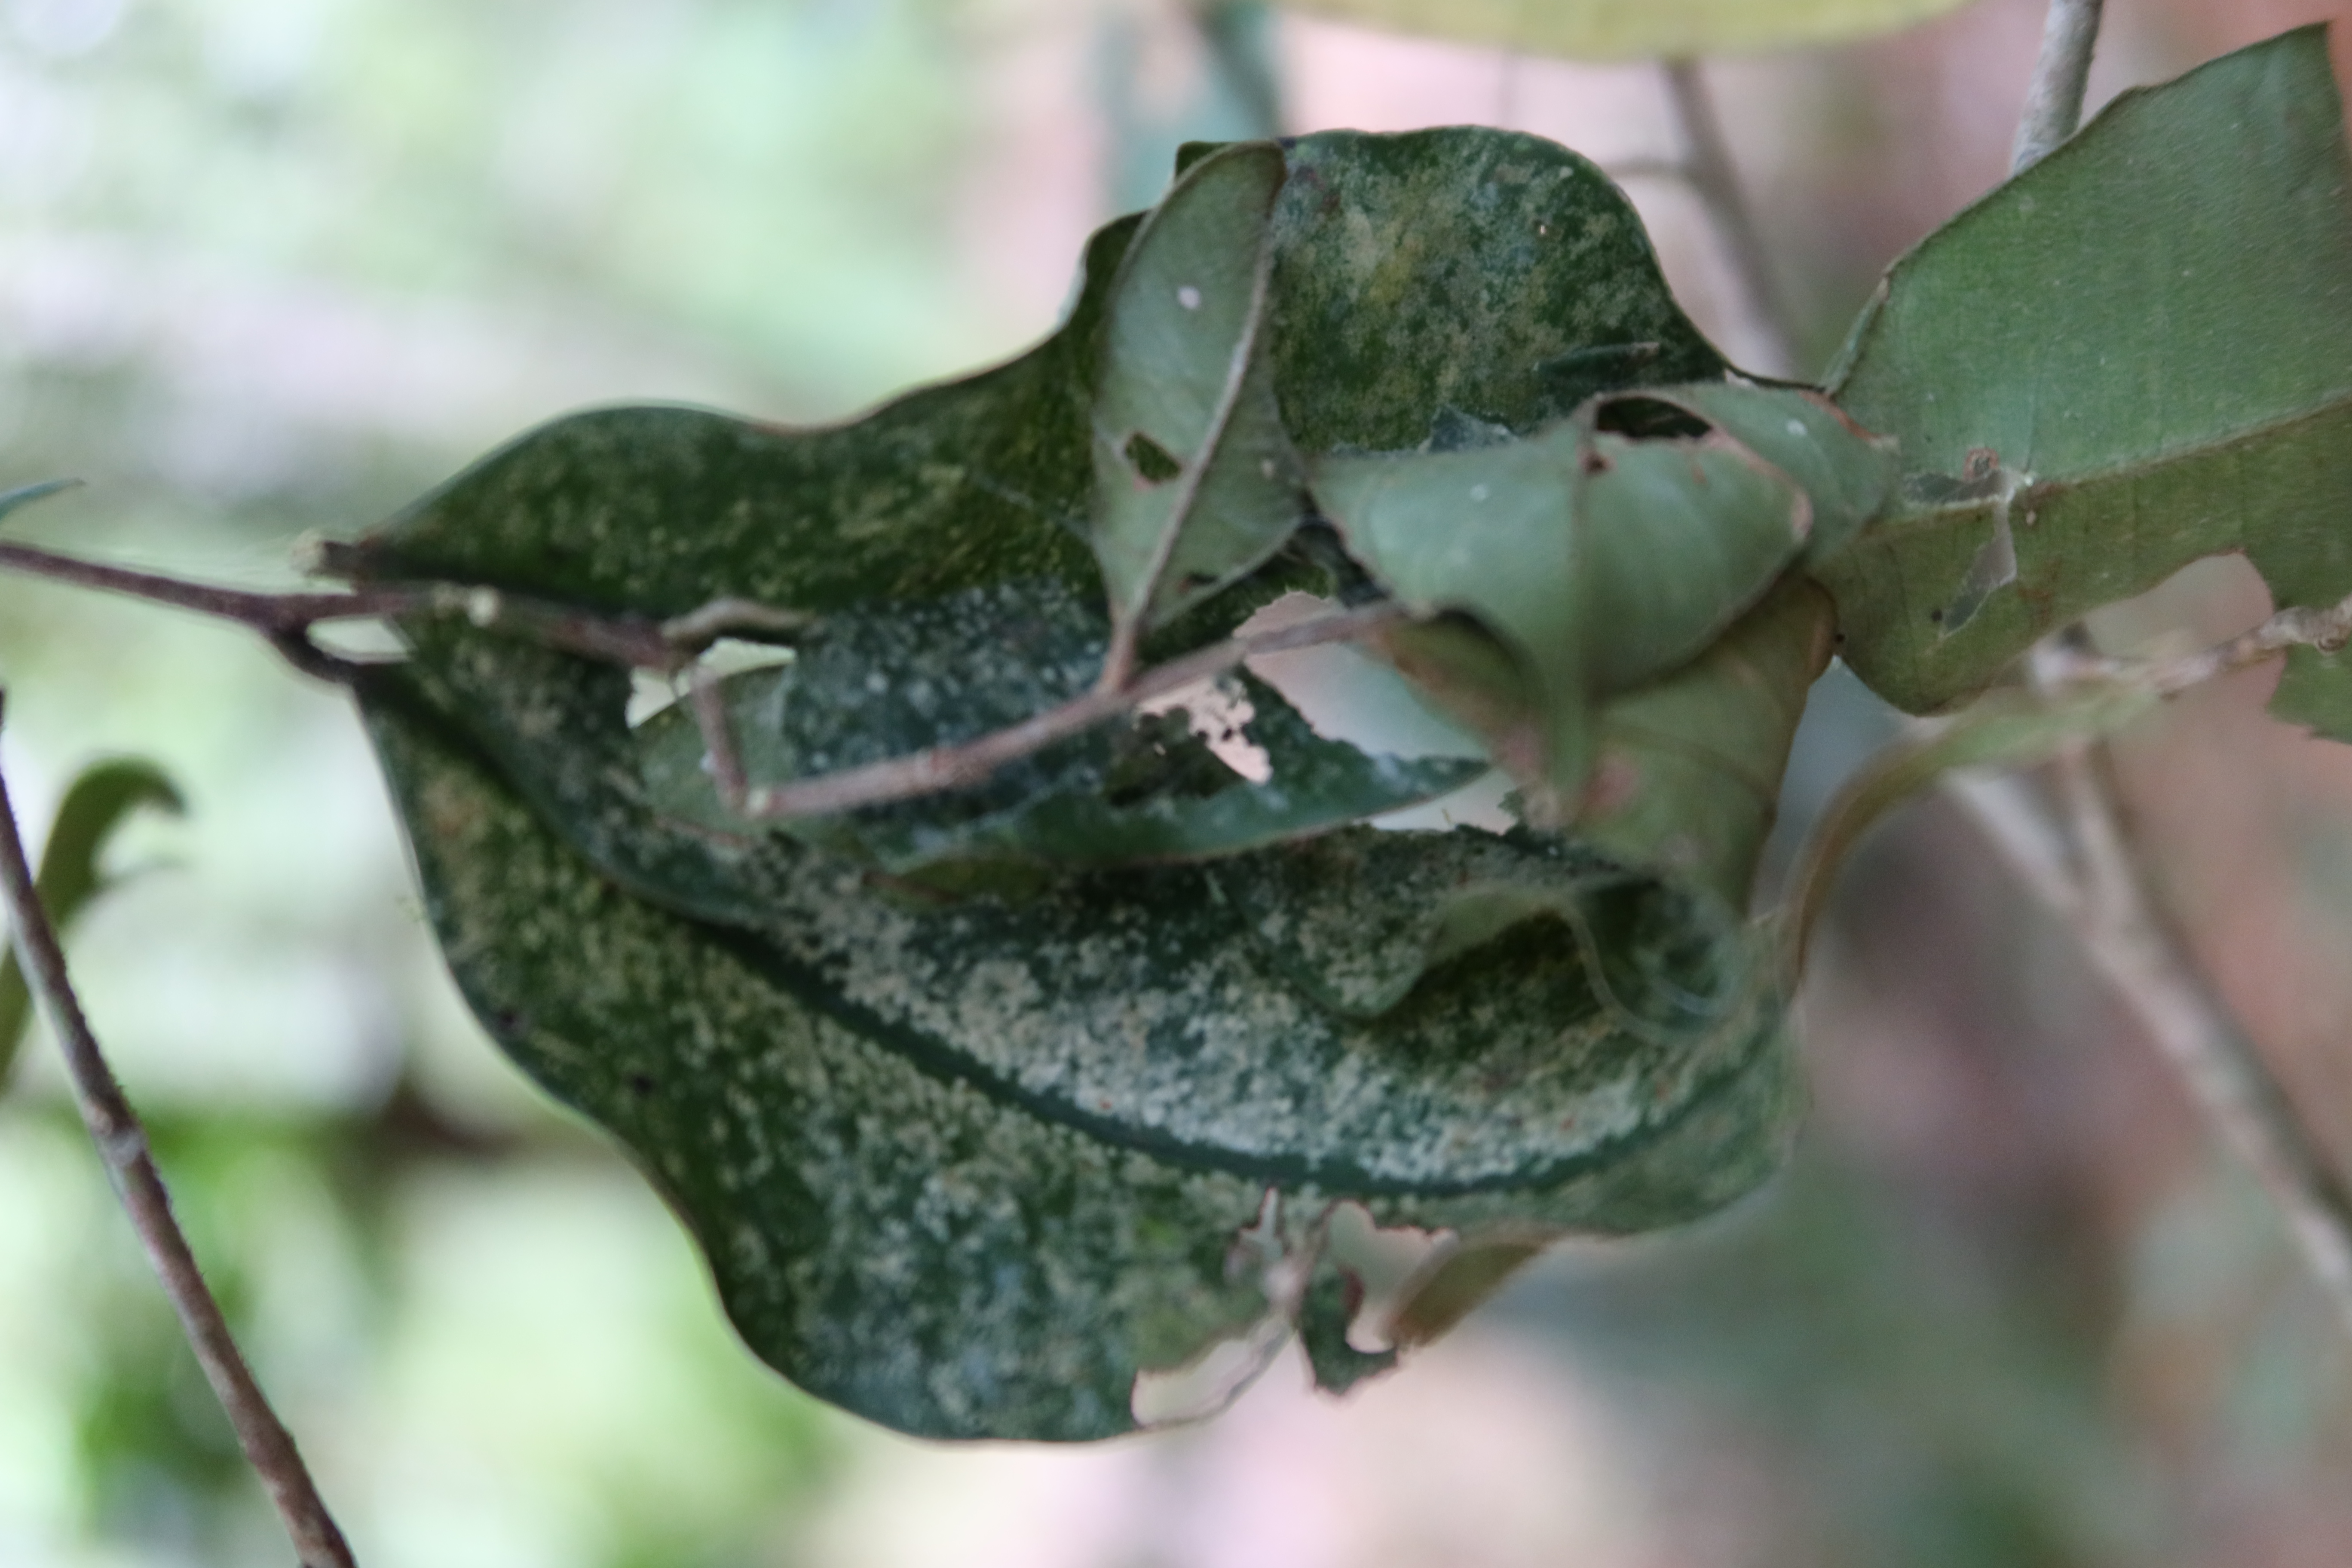
Label: Powdery mildew